Caransebeș

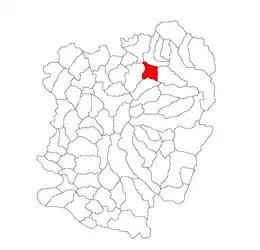
The pedestrian center

Caransebeș (: ) is a city in Caraș-Severin County, part of the Banat region in southwestern Romania. One village, Jupa, is administered by the city.